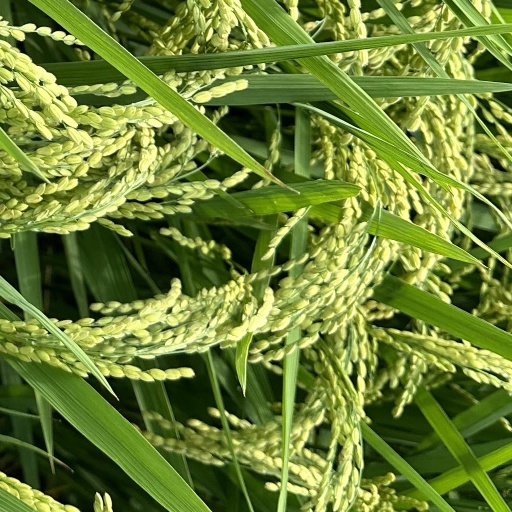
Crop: rice